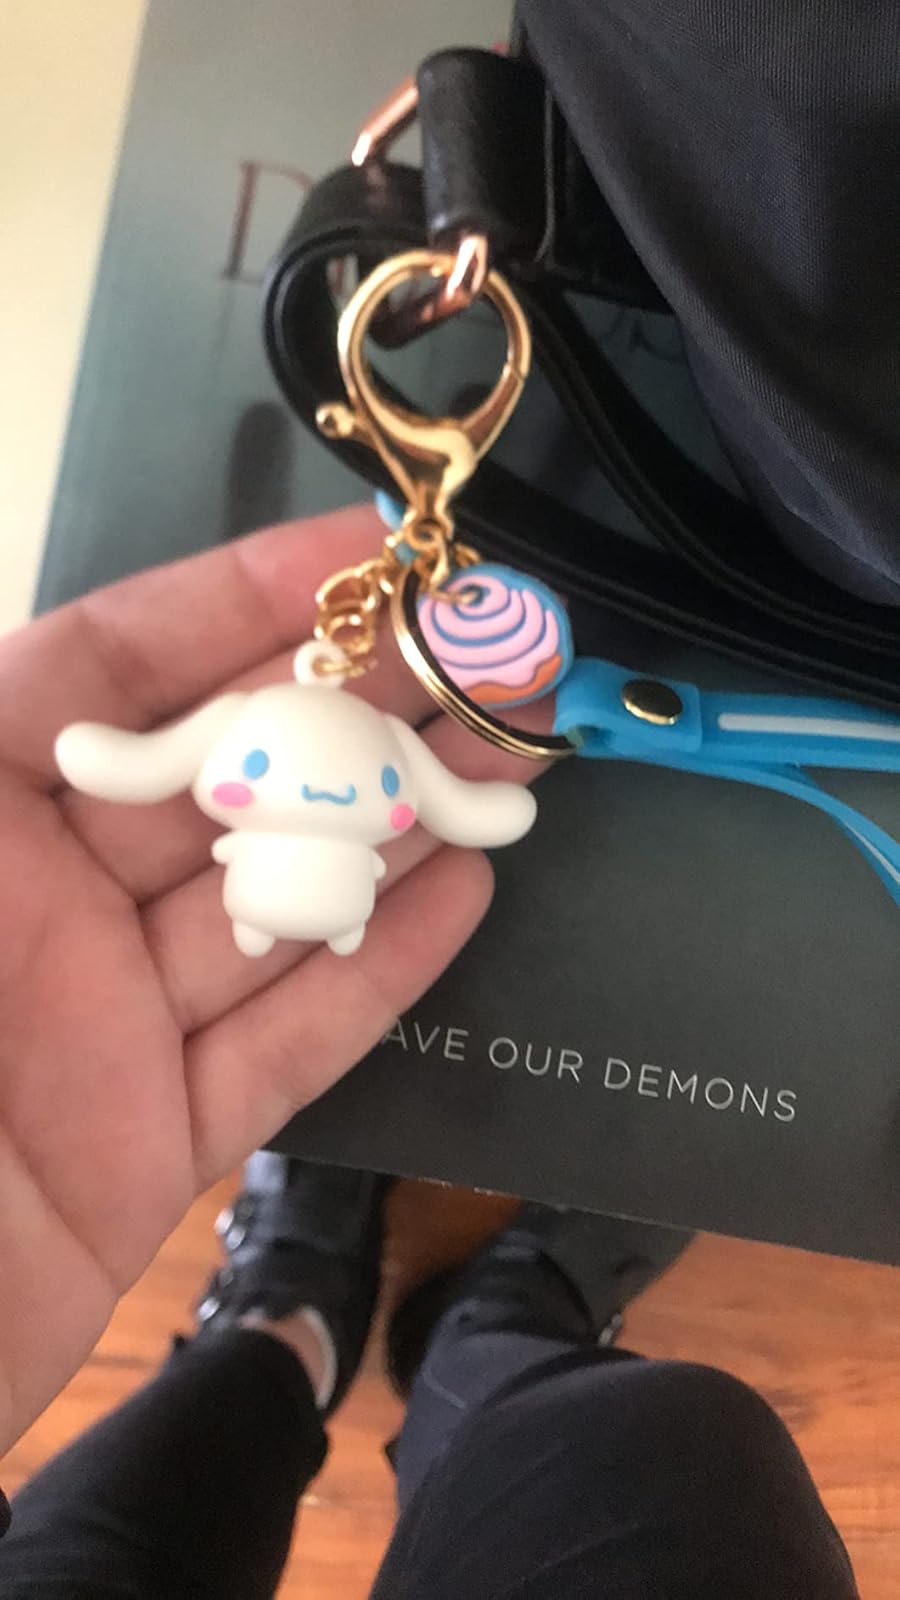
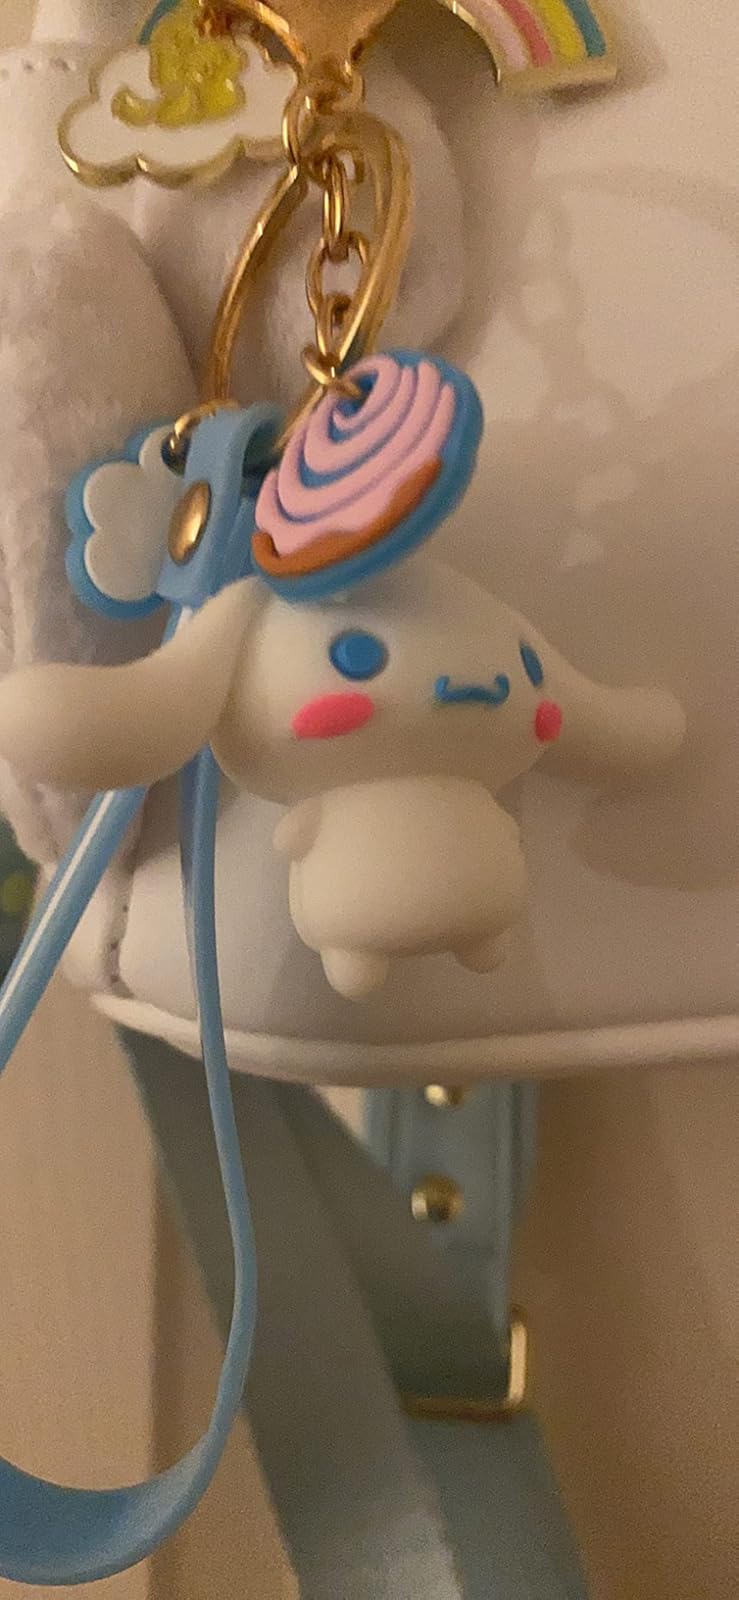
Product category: accessories_keychain
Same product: yes